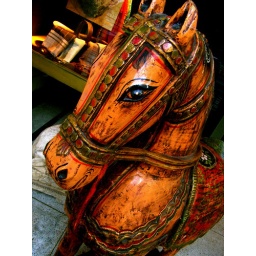
A painted wooden horse on display in a Boston antique dealer's window.